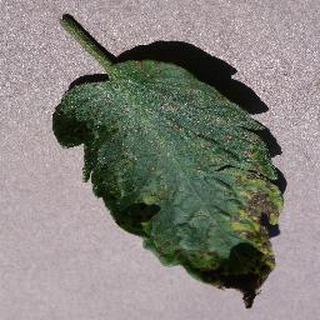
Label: tomato_septoria_leaf_spot